Monarchy of Ireland

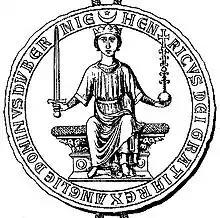
Seal of Henry III, with text , "Lord of Ireland."

Monarchical systems of government have existed in Ireland from ancient times. This continued in all of Ireland until 1949, when the Republic of Ireland Act removed most of Ireland's residual ties to the British monarch. Northern Ireland, as part of the United Kingdom, remains under a monarchical system of government.